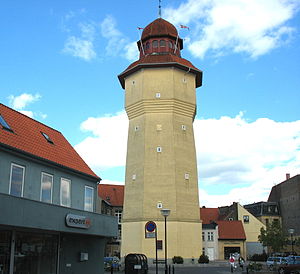
Nykøbing Falster / Historie / Den tidlige industrialisering
Nykøbing Vandtårn blev opført i 1908.
Nykøbing Falsters gamle vandtårn.
Nykøbing Falster er en gammel købstad og den største by på Falster med 16.940 indbyggere, inkl. satellitbyer 25.488. Byen er via Frederik d. 9's Bro knyttet sammen med Sundby på Lollandssiden samt Tingsted på Falster og landsbyen Nagelsti på Lolland. Nykøbing Falster er hovedby i Guldborgsund Kommune, der tilhører Region Sjælland. Byen er i dag et uddannelses-, handels- og industrimæssigt centrum for Lolland-Falster med sukkerfabrik, shippingfirmaer, fiskeri, flere uddannelsesinstitutioner og et stort udvalg af butikker.